Henrik Nikolai Krøyer

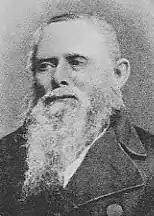

Henrik Nikolai Krøyer (22 March 1799 – 14 November 1870) was a Danish zoologist.